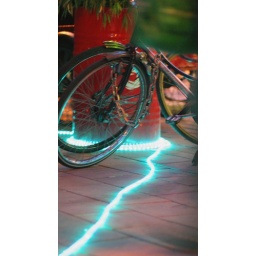
21st August. Pluk de Nacht in Amsterdam....follow the blue neon light it will lead you to your bike